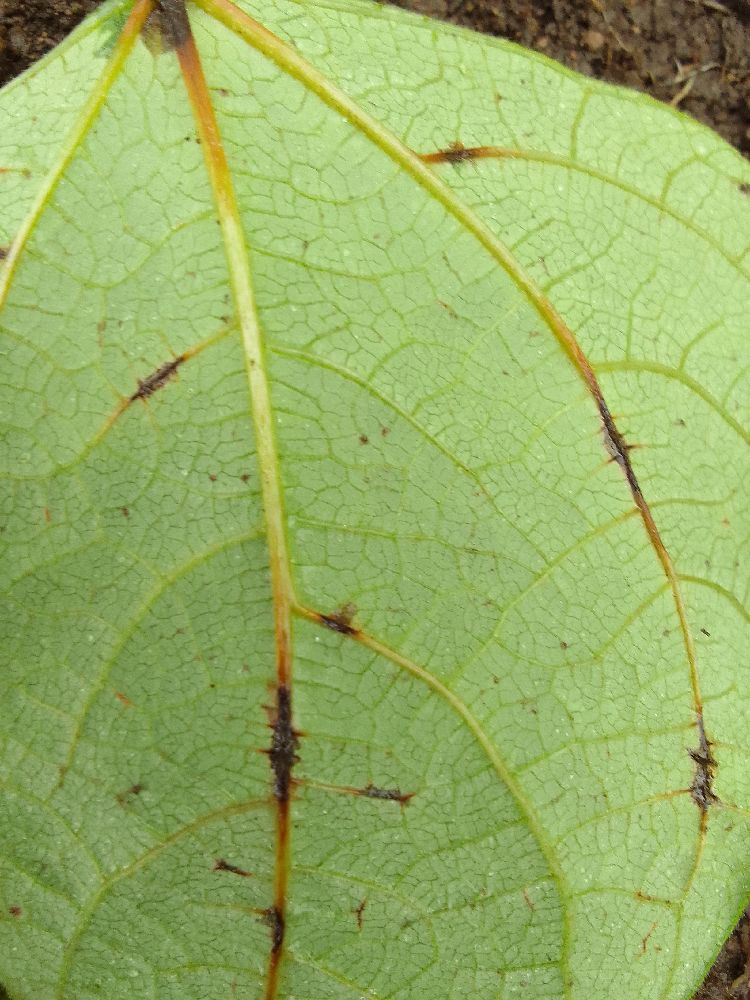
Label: anthracnose